Greater white-fronted goose

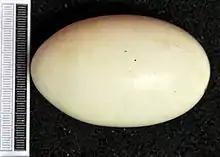
Egg, Collection Museum Wiesbaden

The North American midcontinent birds of the subspecies "A. a. gambeli" – which in 2010 had a fall population of about 710,000 birds – breeds from the Alaska North Slope across the western and central Canadian Arctic. The Pacific white-fronted goose of the American Pacific coast, which in 2010 numbered approximately 650,000 birds, and the tule geese, which are estimated to number 10,000 birds, nest in western Alaska. The midcontinent geese gather in early fall on the prairies of western Saskatchewan and eastern Alberta, spending several weeks feeding before heading to wintering areas near the Gulf of Mexico, into northern Mexico. The Pacific birds migrate south down the Pacific coast, staging primarily in the Klamath Basin of southern Oregon and northern California and wintering, eventually, in California's Central Valley. The tule goose is somewhat rare and has been since the latter half of the 19th century, presumably it was affected by destruction of its wintering habitat due to human settlement.